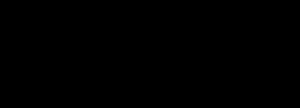
Courier est une police d'écriture à chasse fixe de typographie égyptienne.